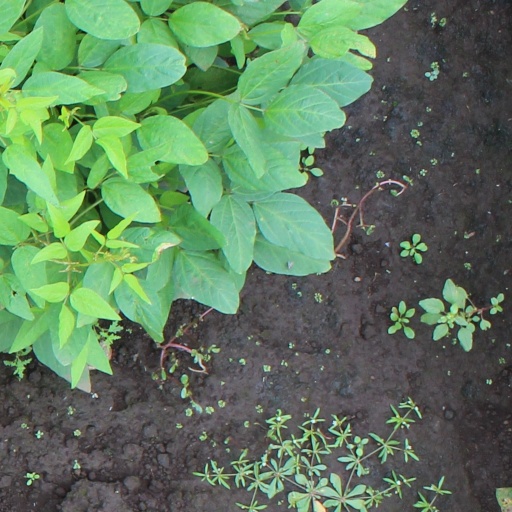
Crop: soybean